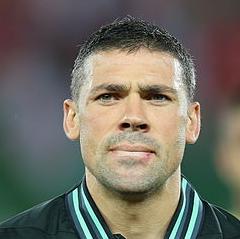
Age: 29